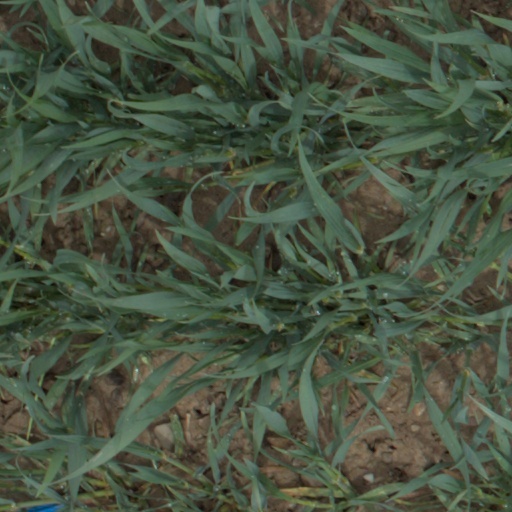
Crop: wheat